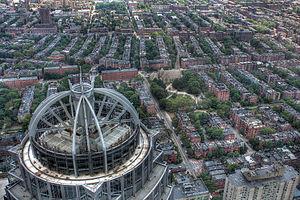
Le South End est un quartier de Boston, au Massachusetts, au nord-est des États-Unis. Il est connu pour son architecture du XIXᵉ siècle et sa communauté gaie.